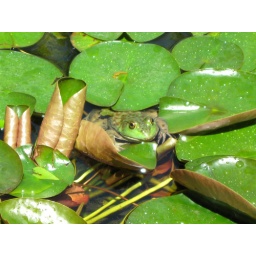
green frog floating on the water liliy leaves in our garden pond